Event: Nepal Earthquake
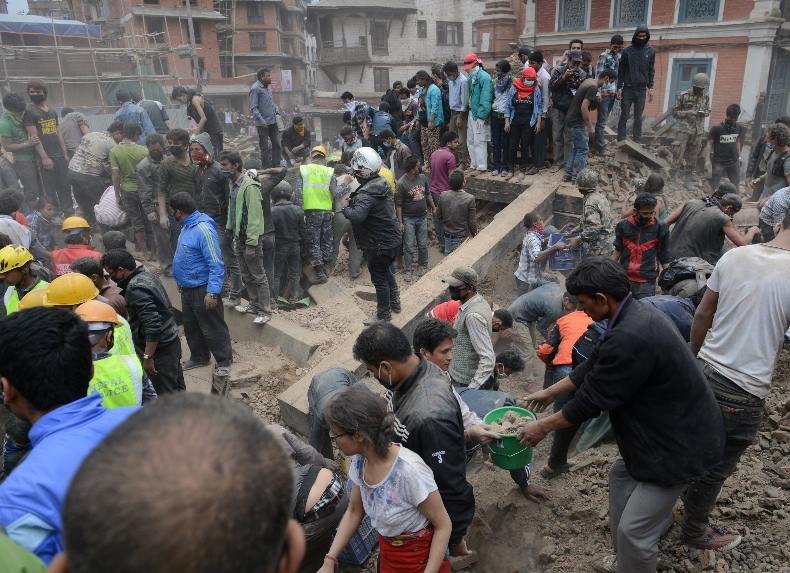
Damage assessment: damage